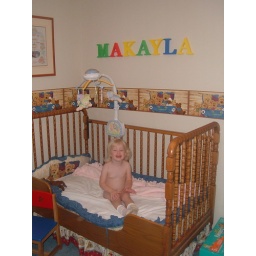
Makayla in her big girl bed